Coin Operated

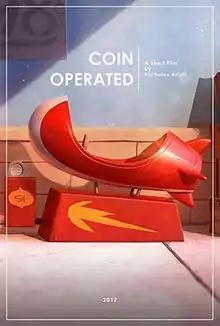
Film poster

Coin Operated is a 2017 animated short film written and directed by Nicholas Arioli and produced by Jennifer Dahlman. The film premiered at the 2017 Brooklyn Film Festival.